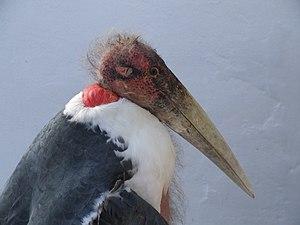
Nombre d'espèces: 663